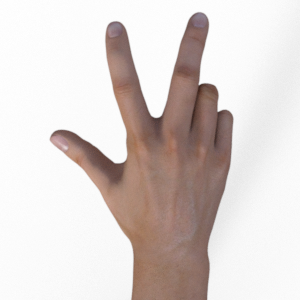
Label: scissors